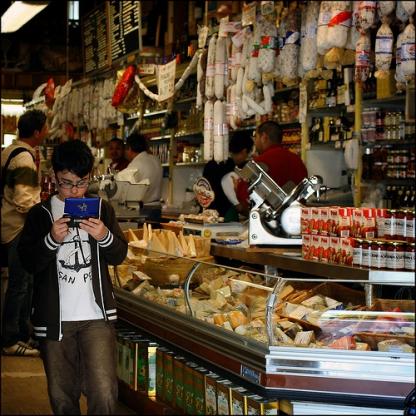
Scene: Indoor